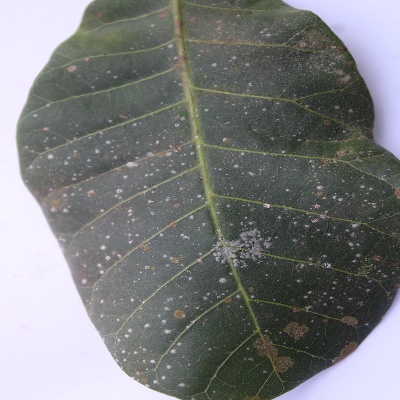
Crop: Cashew
Condition: red rust